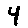
Label: 4